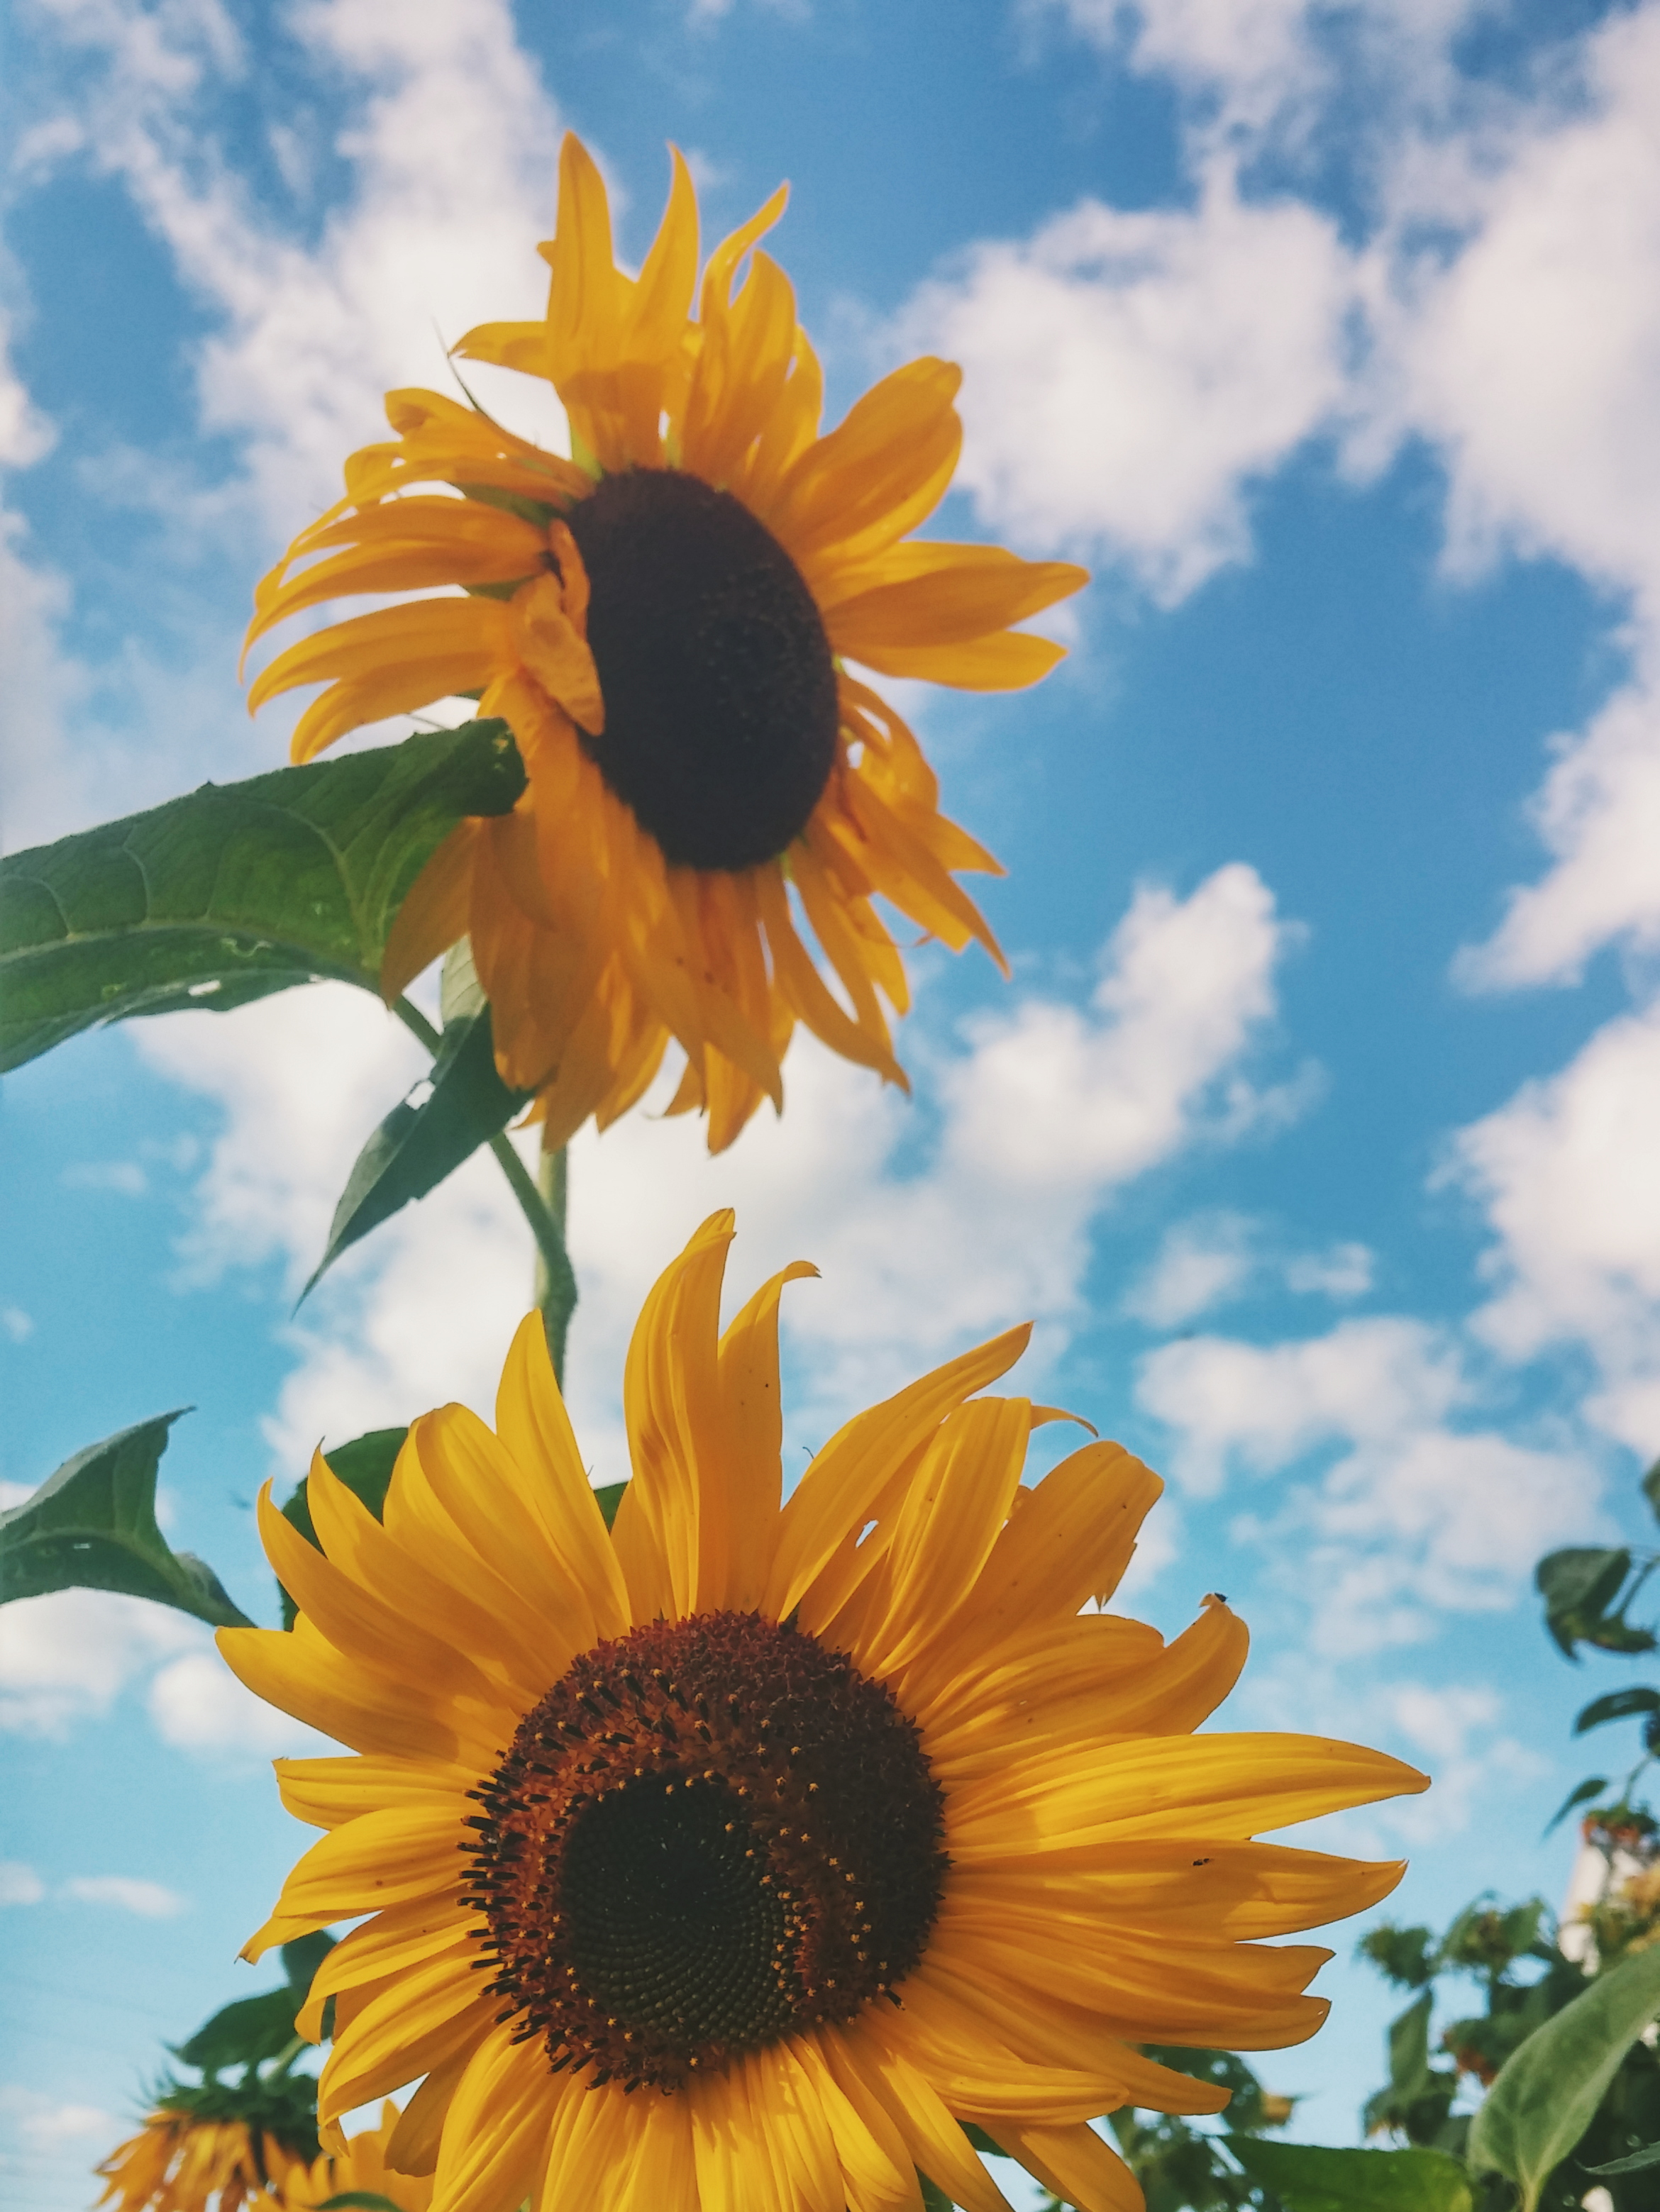
nature, blossom, plant, field, flower, petal, bloom, botany, yellow, flora, sunflower, plants, flowers, sunflowers, macro photography, flowering plant, daisy family, sunflower seed, land plant